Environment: real
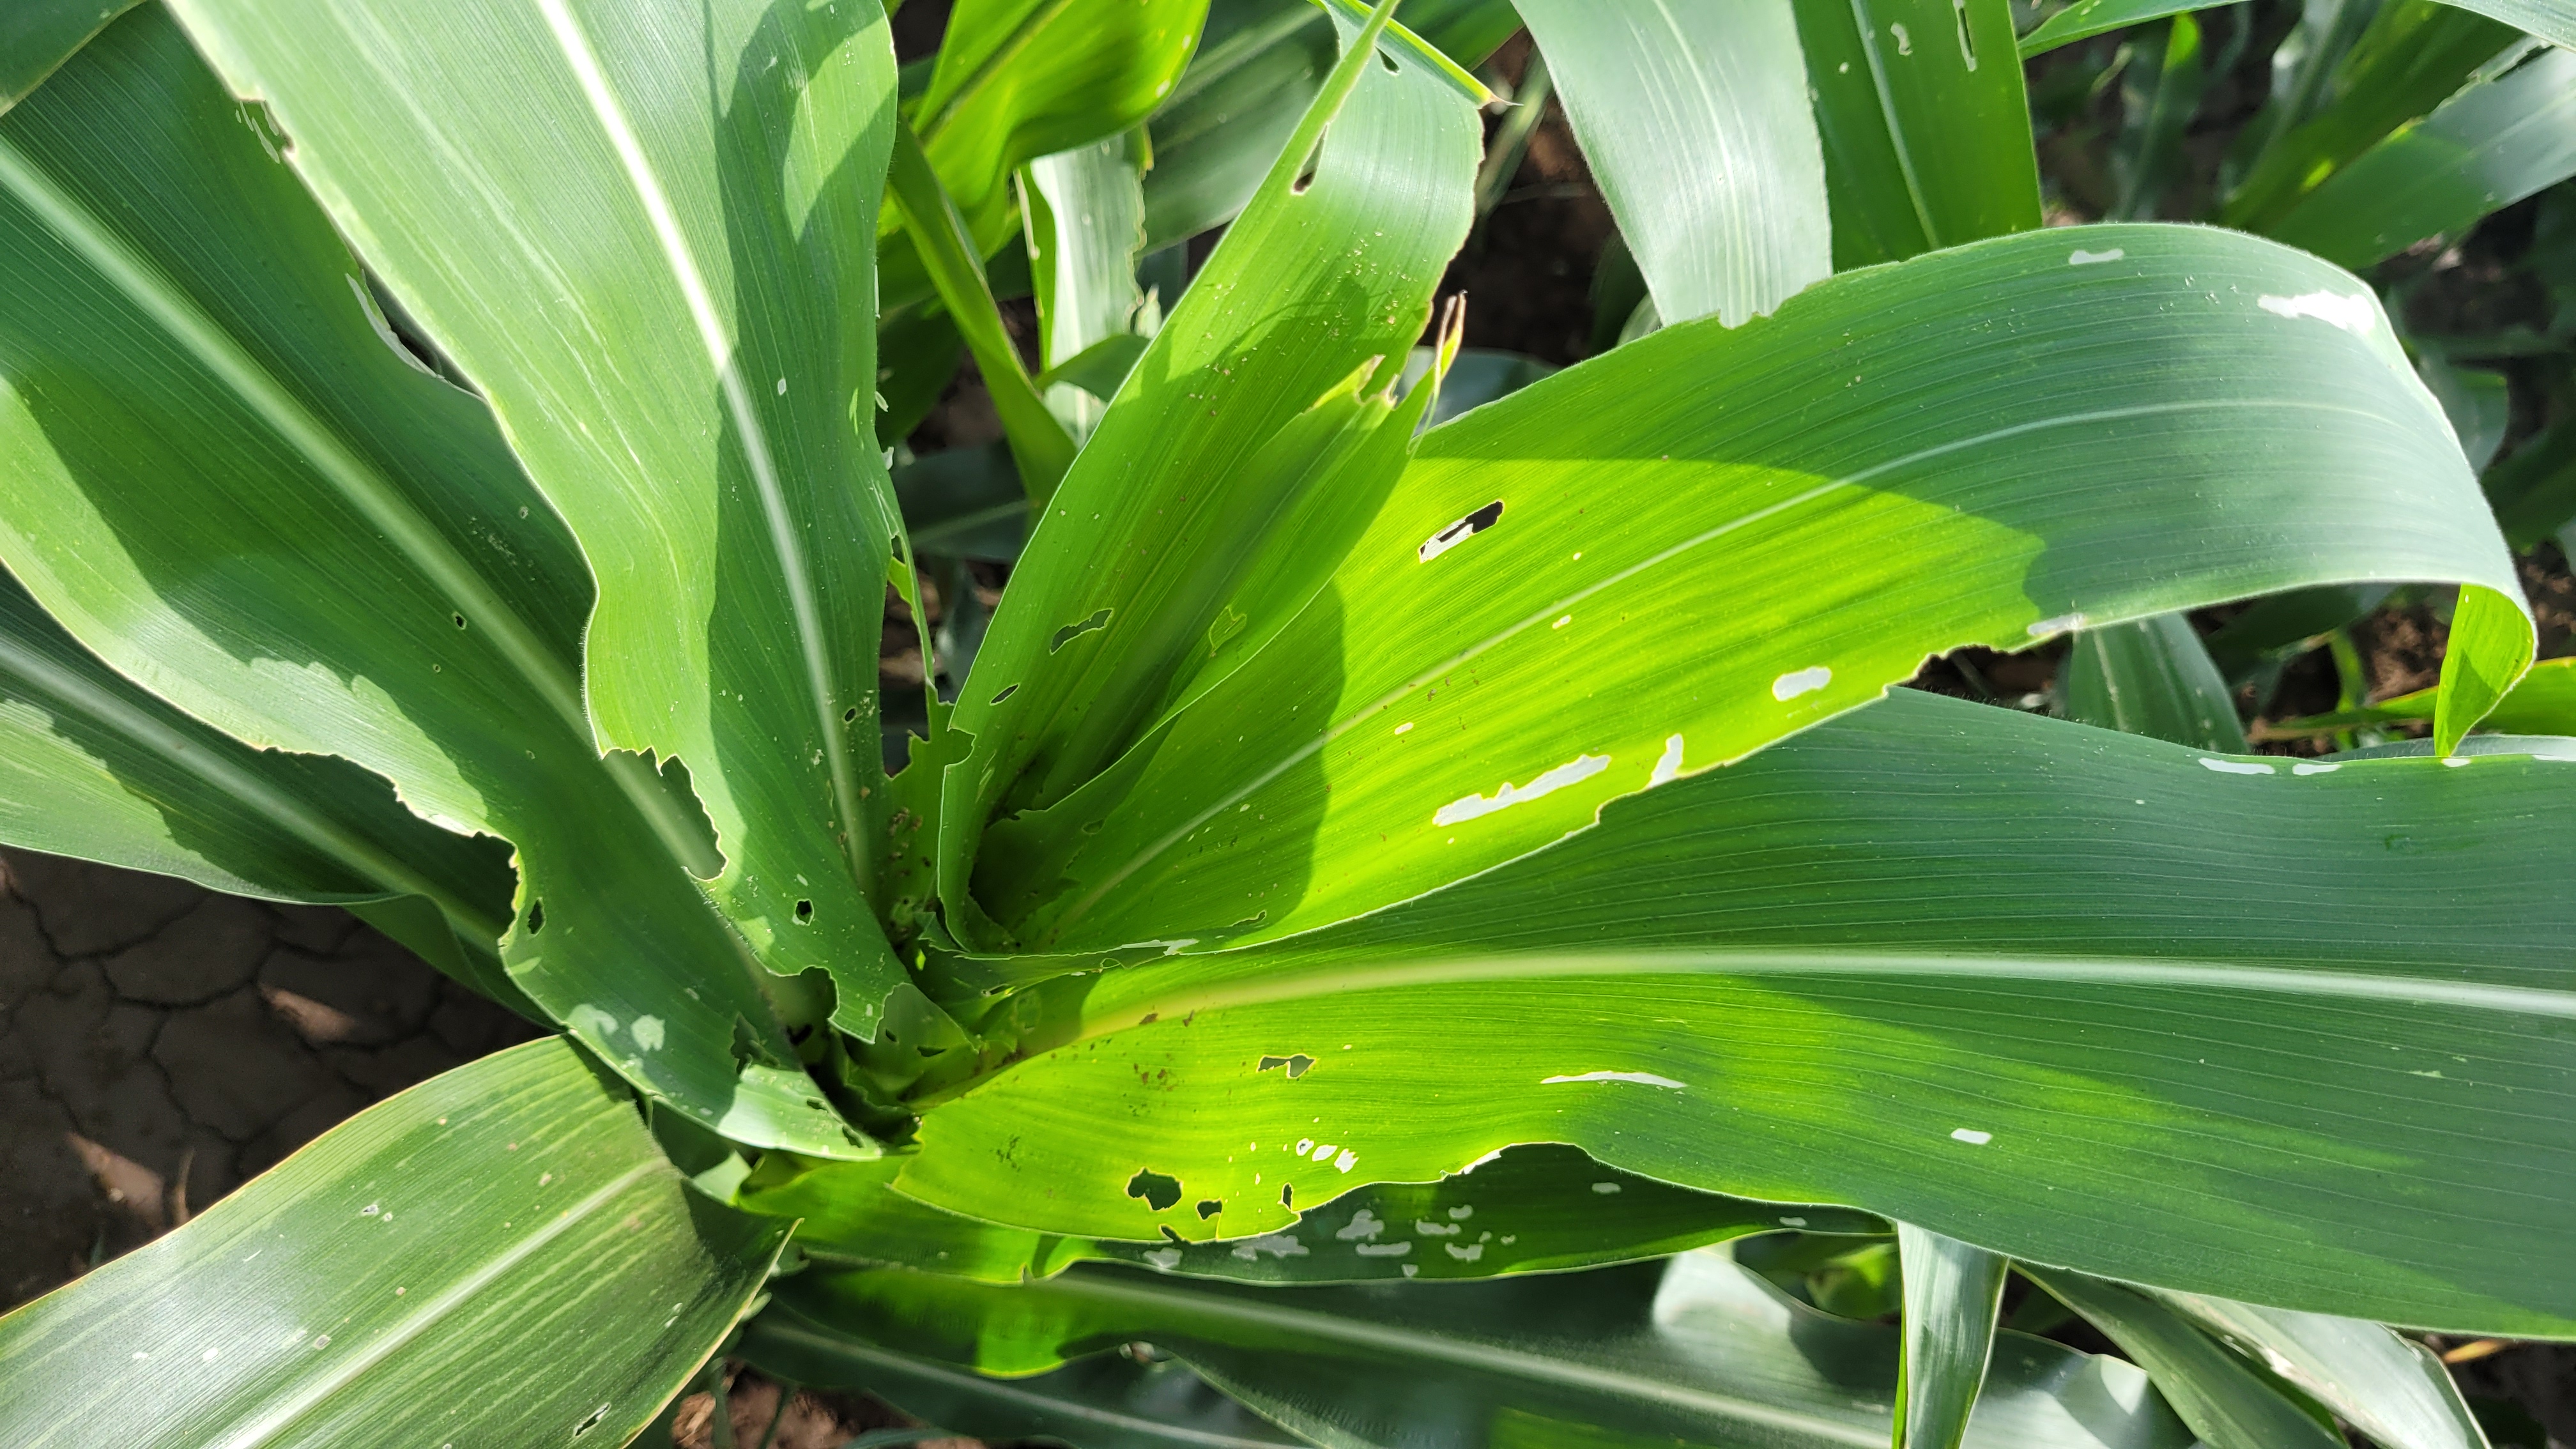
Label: fall_armyworm